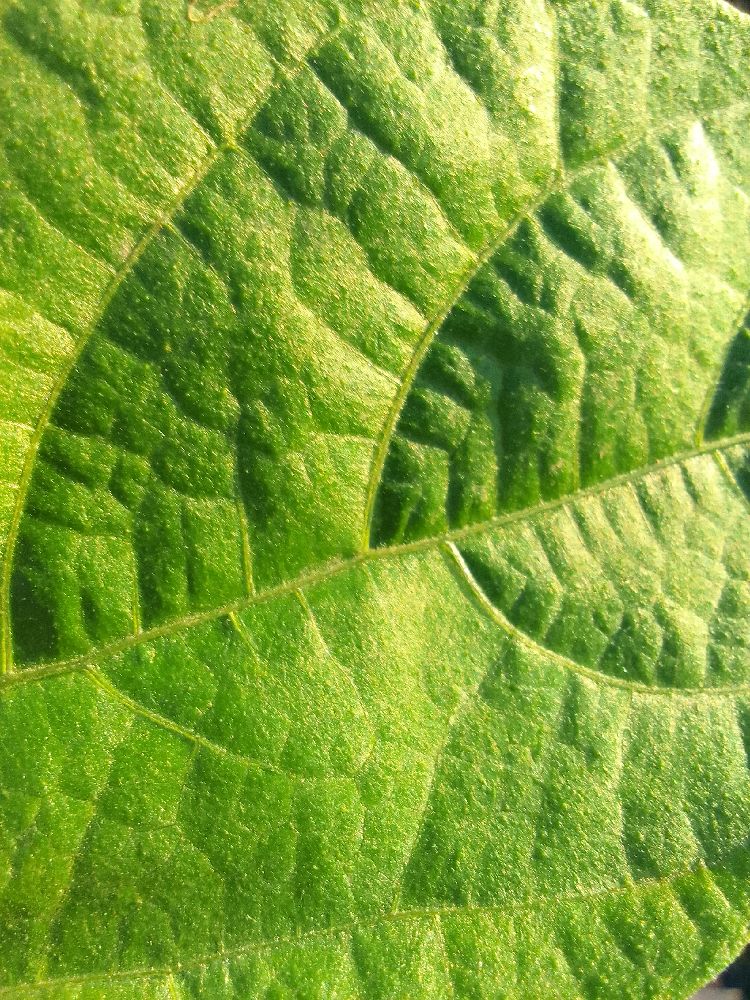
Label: healthy